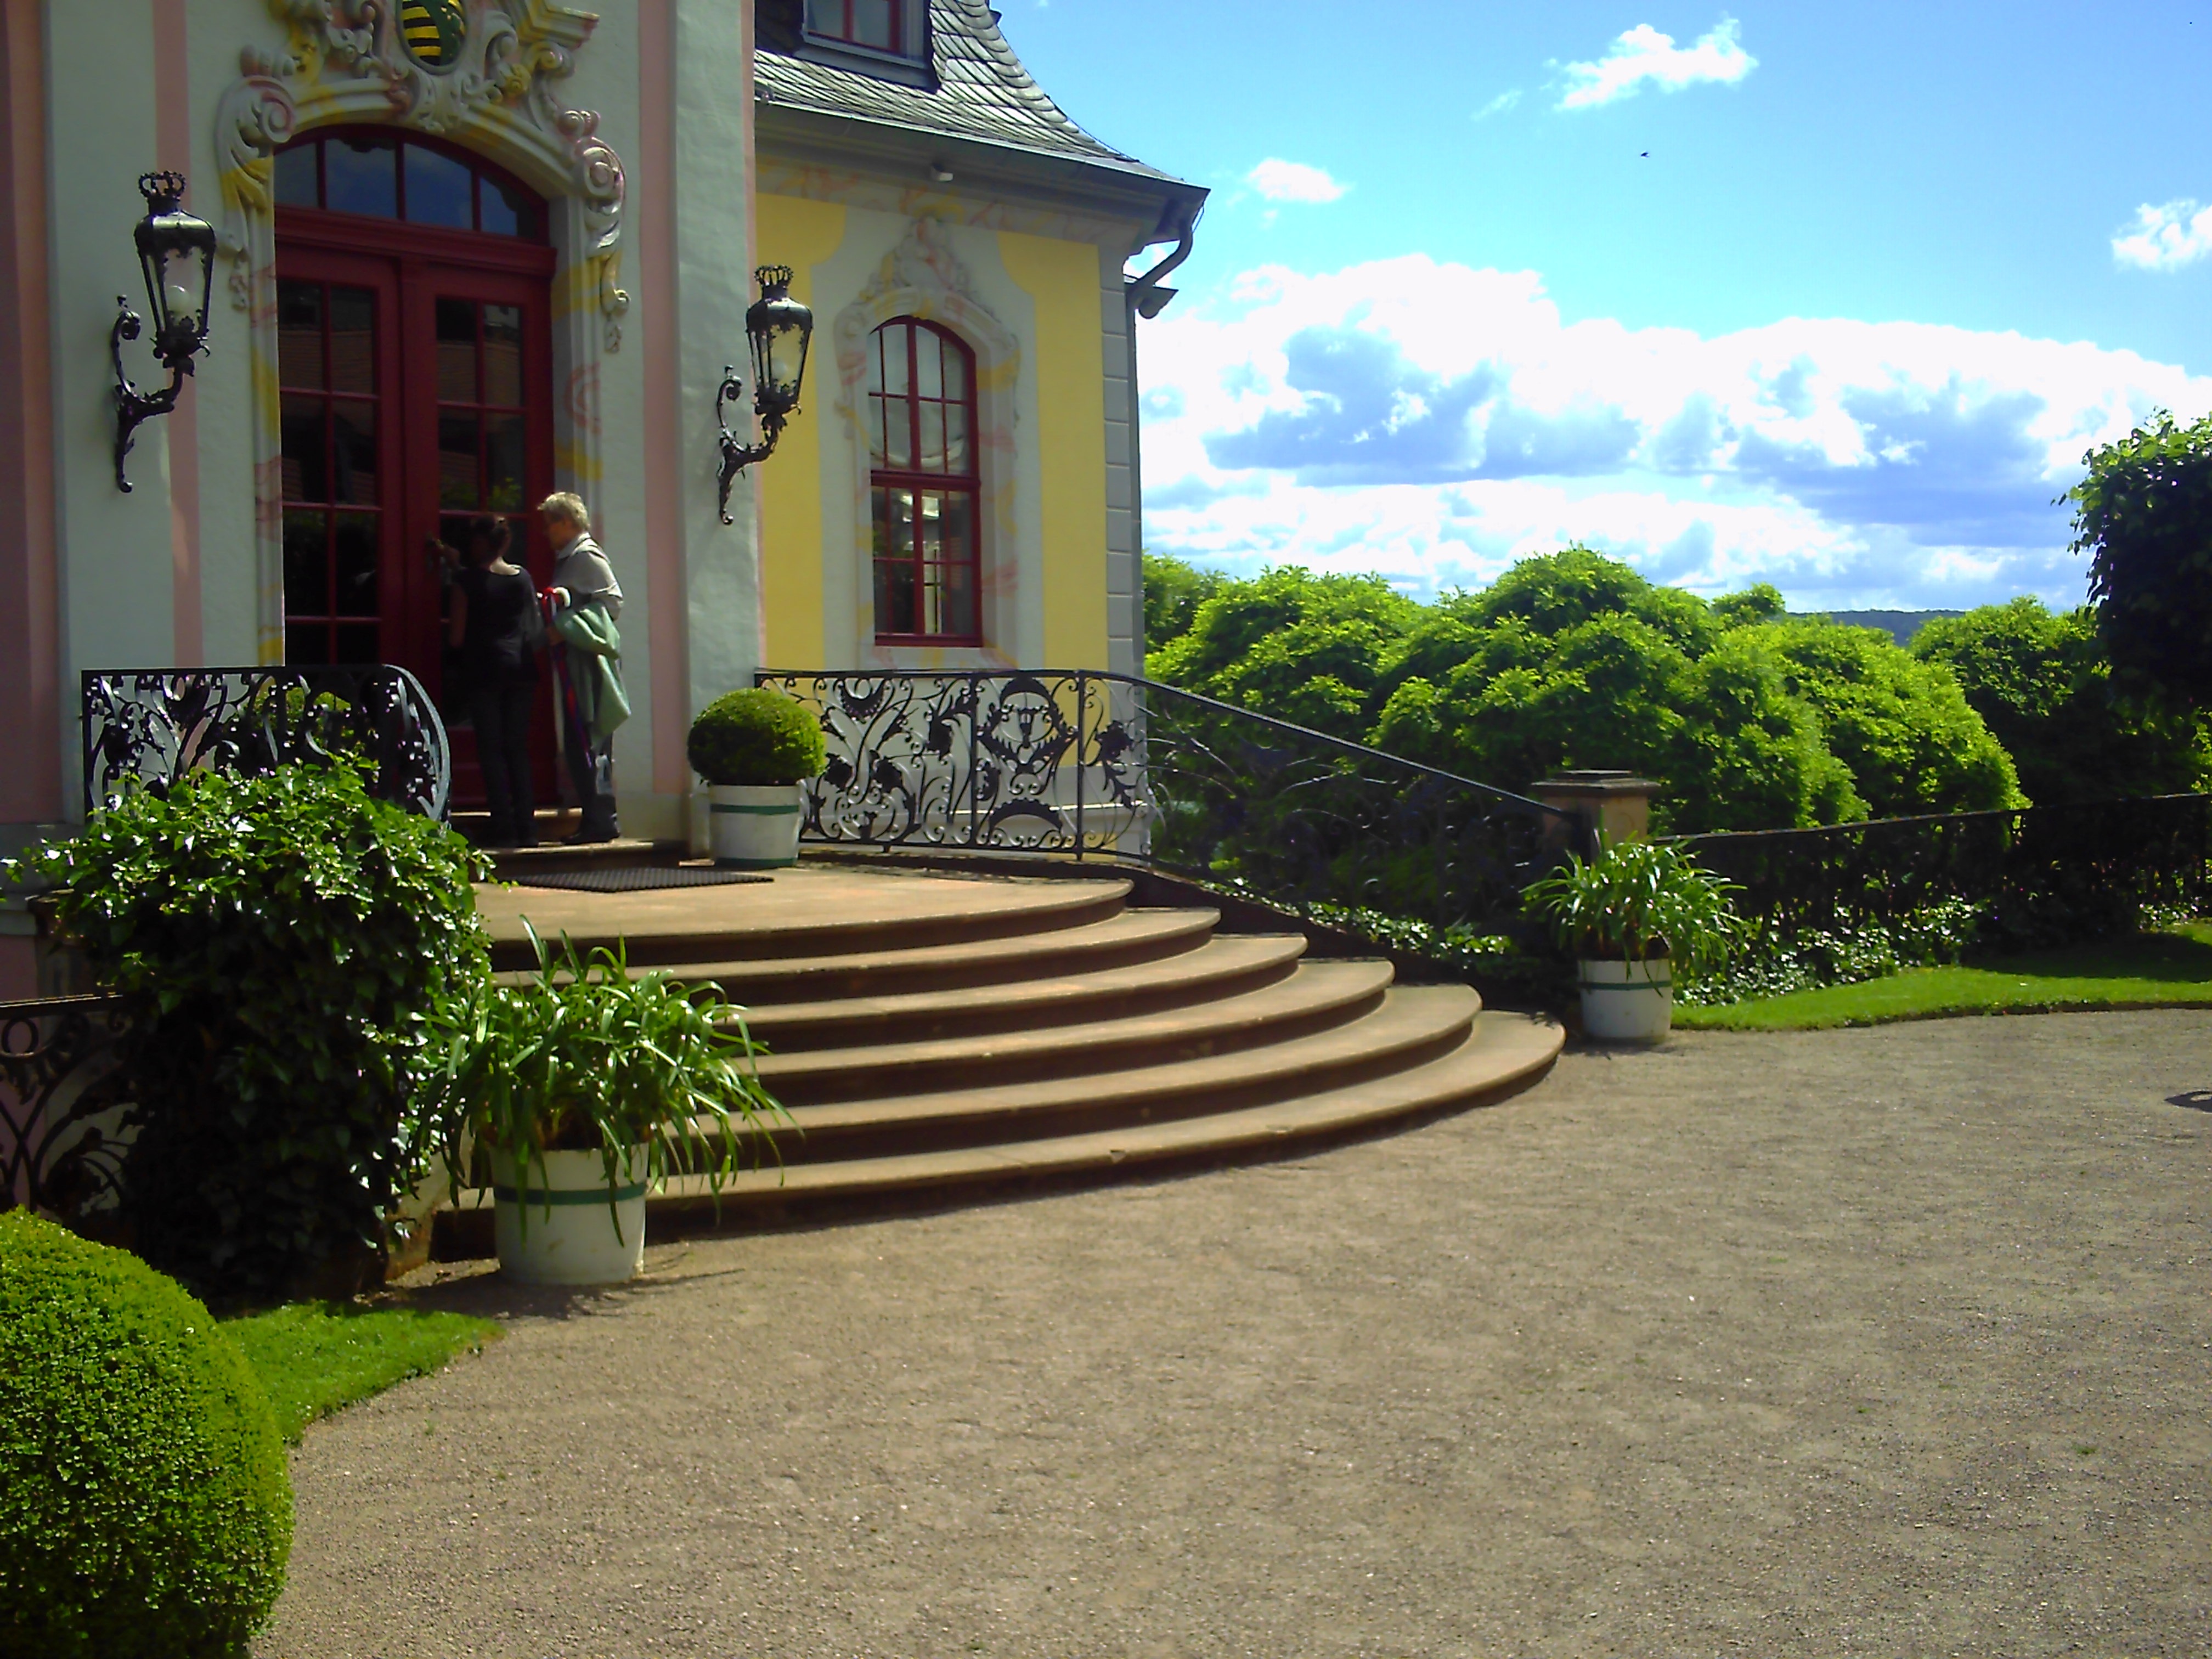
lawn, villa, mansion, house, building, home, walkway, backyard, property, garden, landscaping, courtyard, stairs, estate, yard, input, middle ages, hacienda, residential area, outdoor structure